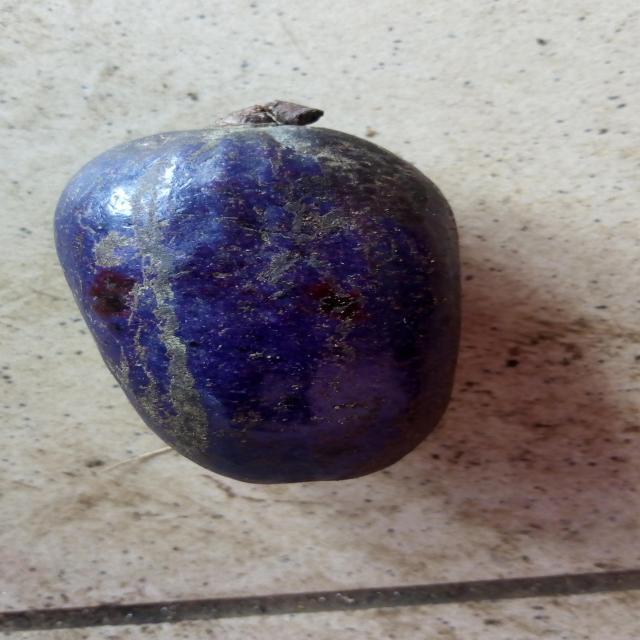
Plum grade: unaffected